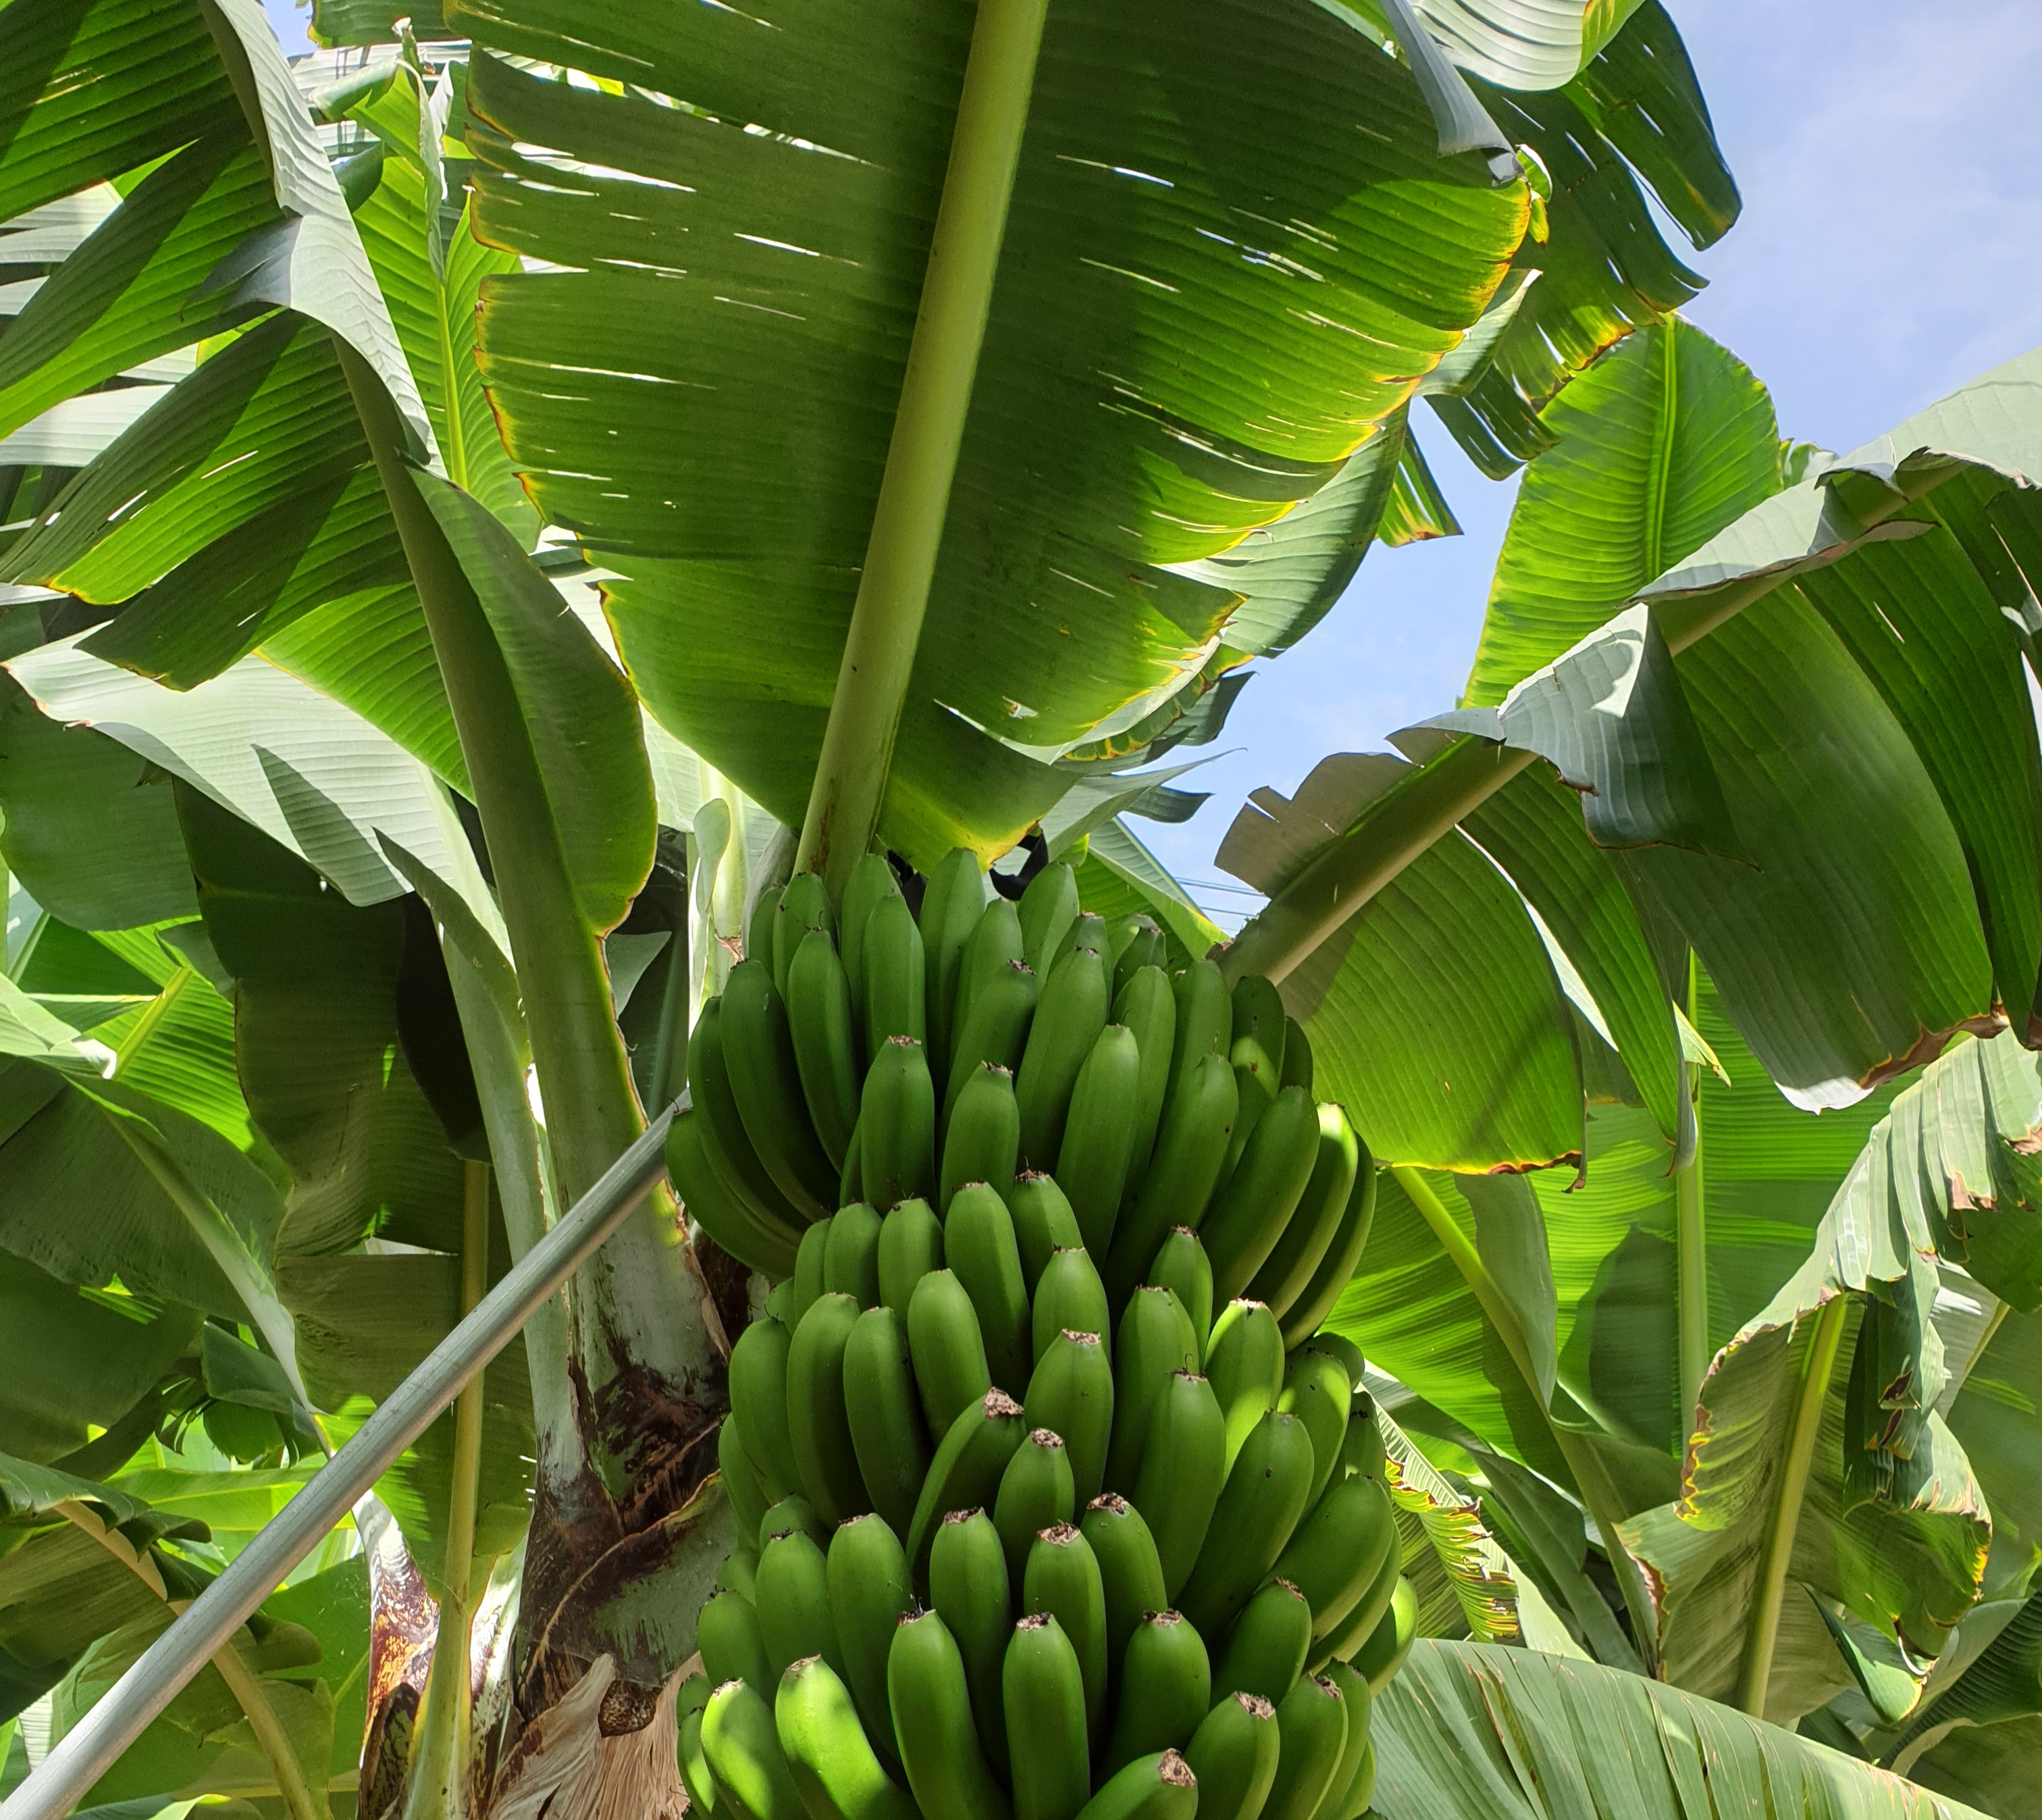
Label: Cut